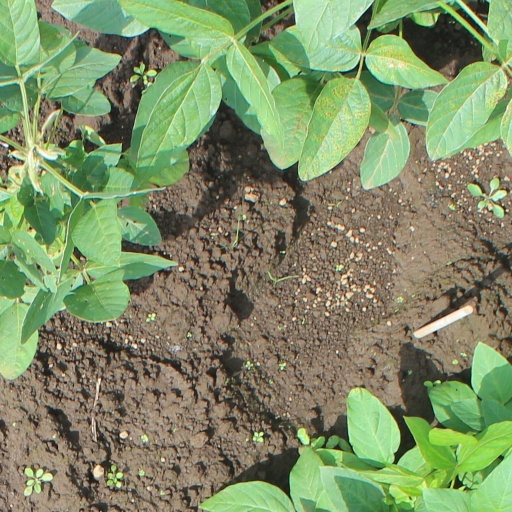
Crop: soybean